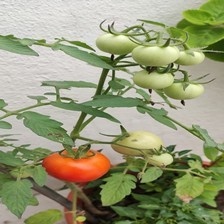
Label: tomato